Nankeng station

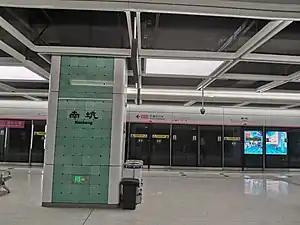

Nankeng station, is a station on Line 10 of the Shenzhen Metro. It opened on 18 August 2020.